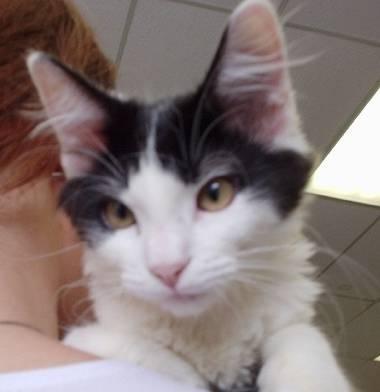
cat